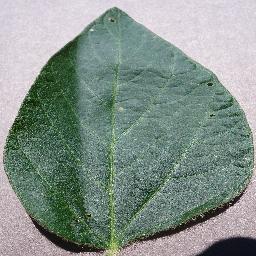
Label: Soybean___healthy